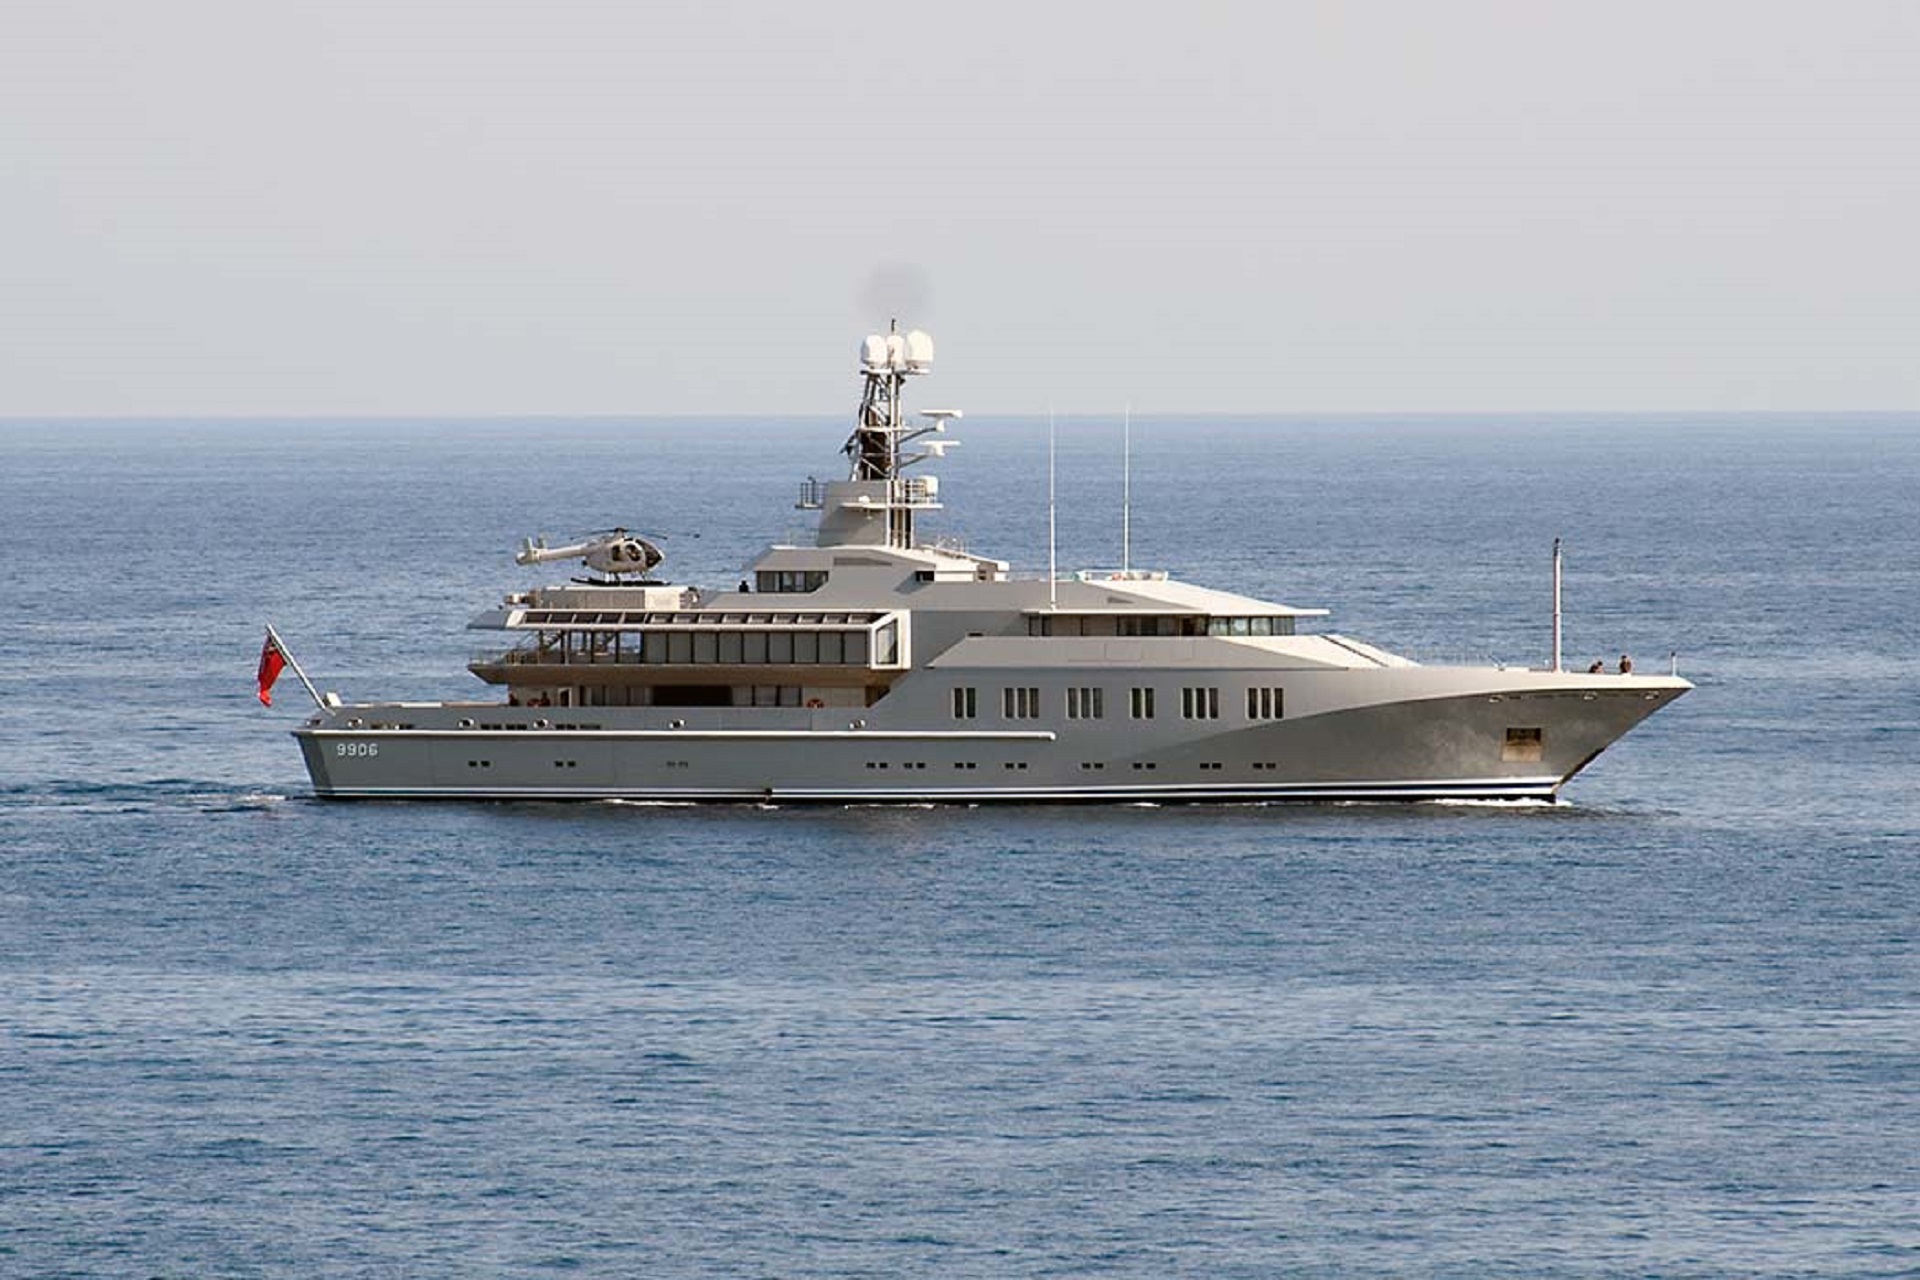
sea, boat, ship, travel, vessel, vehicle, yacht, holiday, lifestyle, cruise, ferry, nautical, luxury, marine, watercraft, superyacht, yachting, motor ship, passenger ship, luxury yacht, patrol boat